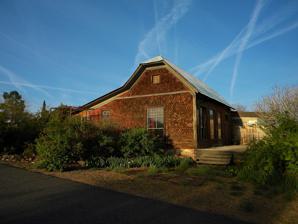
Building: Foster S. Dennis House
Country: United States of America
Year built: 1889
Historic house in Arizona, United States United States historic place Foster S. Dennis House U.S. National Register of Historic Places Show map of Arizona Show map of the United States Location Second and Park Streets Kingman , Arizona Coordinates 35°11′14″N 114°3′21″W / 35.18722°N 114.05583°W / 35.18722; -114.05583 Built 1889 Architectural style Queen Anne MPS Kingman MRA NRHP reference No. 86001119 Added to NRHP May 14, 1986 The Foster S. Dennis House is a Queen Anne style house located in Kingman , Arizona . The house is listed on the National Register of Historic Places . It was evaluated for National Register listing as part of a 1985 study of 63 historic resources in Kingman that led to this and many others being listed. Description The Foster S. Dennis House is located at corner of Second and Park Streets in Kingman, Arizona . The home was built in 1889 in Queen Anne Style architecture . There are shingles on the adobe . Mr. Dennis came to Arizona in 1883 as a miner. He set up a pipeline for water to Kingman from Beale Springs . He was Mohave County Treasurer for several terms and served in the Arizona Territorial Legislature for 1891–92. This house is on the National Register of Historic Places in 1986. References